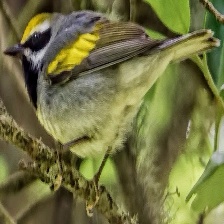
Species: GOLD WING WARBLER
Scientific name: VERMIVORA CHRYSOPTERA